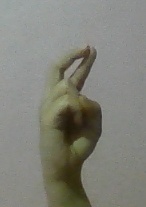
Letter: zay